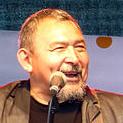
Age: 61